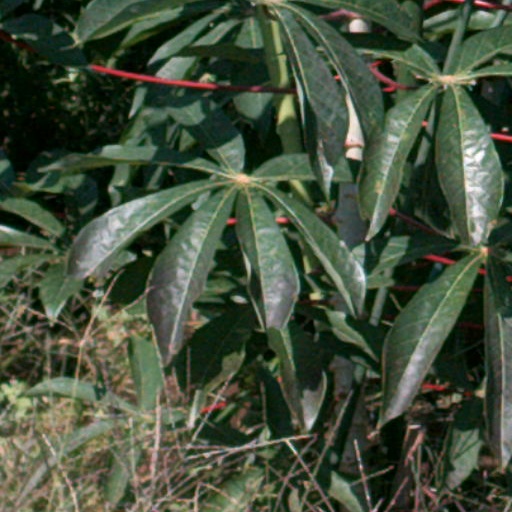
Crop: cassava